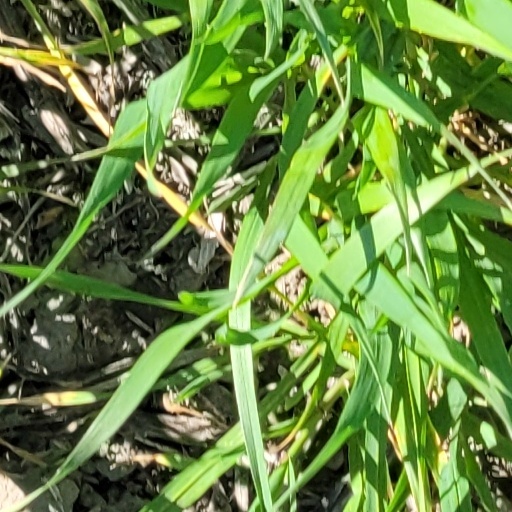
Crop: wheat